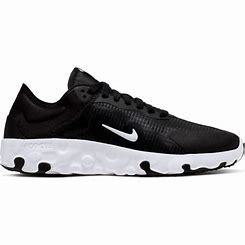
Brand: Nike
Model: Renew Lucent